Ray Bronson

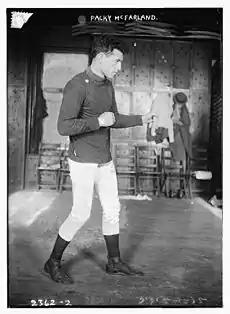
Packey McFarland, circa 1912

One of Bronson's most famous opponents was Packey McFarland. Bronson fought a ten-round, no-decision bout three months after taking the Welterweight Title against McFarland at Independence Hall in Indianapolis on May 29, 1912. Though a no-decision bout, most newspapers gave the edge to McFarland, an American boxing legend who somehow never claimed a world title despite being nearly undefeated in his career. A large crowd had assembled perhaps as a result of the Indianapolis 500 soon to follow. The "Milwaukee Journal" wrote, "Packey McFarland gave Ray Bronson an artistic lacing in a spiteful ten-round fight before a big crowd of fans." The "New London Day" wrote, "McFarland had the better of eight rounds, and Bronson managed to break even in the other two."